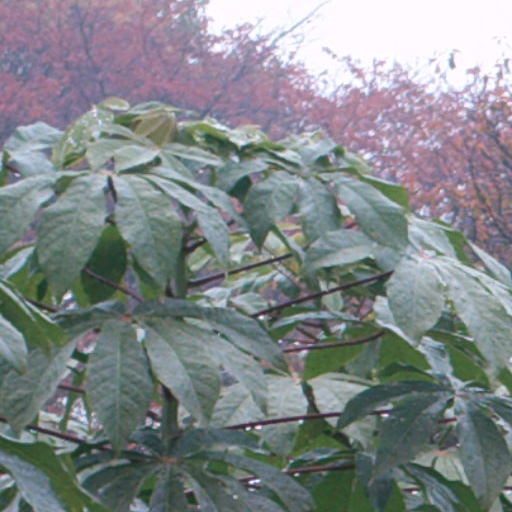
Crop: cassava